Leslie Hylton

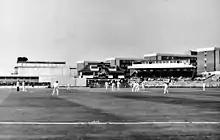
Old Trafford, Manchester, where Hylton played the last of his six Test matches (the ground has since been completely redeveloped)

Hylton began the tour well; after seeing him in action against Lancashire in May, the "Manchester Guardian"s cricket correspondent Neville Cardus observed: "Hylton is unmistakably a good bowler, possibly more than good". However, he was now 34, and his powers were waning. During the tour he played a total of 15 first-class matches, in which he took 39 wickets for an average of 27.71, and scored 215 runs, av. 14.33. He rarely found the form of 1934–35, and did nothing of note in either of the two Test matches in which he played, other than getting Hutton's wicket in both innings at Lord's. In these Tests he took three wickets for an average of 55.66, and scored a total of 17 runs in three innings with the bat. He was not selected for the last game of the three-match series. "Wisden" wrote of his performance in the Tests: "Hylton, a deadly bowler in conjunction with Martindale and Constantine when Wyatt's team were beaten, could not find his form". His best match of the tour was the game against Northamptonshire, when he took five cheap wickets and then scored an aggressive 55 runs. West Indies lost the first Test, and the following two were drawn. The tour ended prematurely when, in view of the worsening international situation, the West Indies team sailed for home immediately on the conclusion of the final Test, abandoning several end-of-season fixtures.